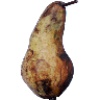
Label: pear_abate